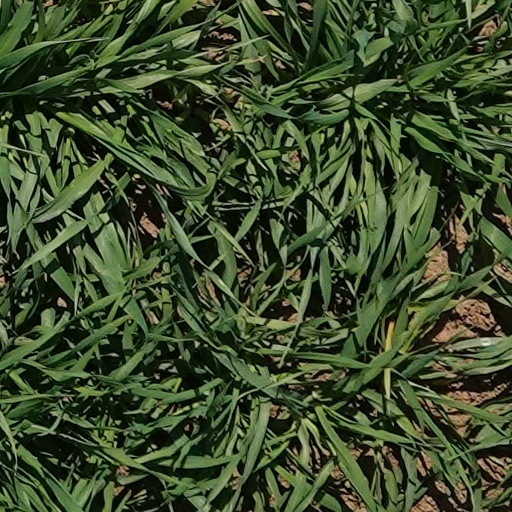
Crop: wheat